Cape Meares National Wildlife Refuge

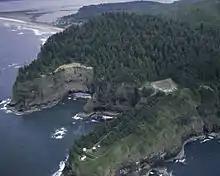
Aerial view of Cape Meares National Wildlife Refuge

Cape Meares National Wildlife Refuge is a National Wildlife Refuge of the Oregon Coast. It is one of six National Wildlife Refuges in the Oregon Coast National Wildlife Refuge Complex. Located on Cape Meares, the refuge was established in 1938 to protect a remnant of coastal old-growth forest and the surrounding habitat used by breeding seabirds. The area provides a home for a threatened bird species, the marbled murrelets. Peregrine falcons, once at the brink of extinction, have nested here since 1987. The refuge, with the exception of the Oregon Coast Trail, was designated a Research Natural Area in 1987.